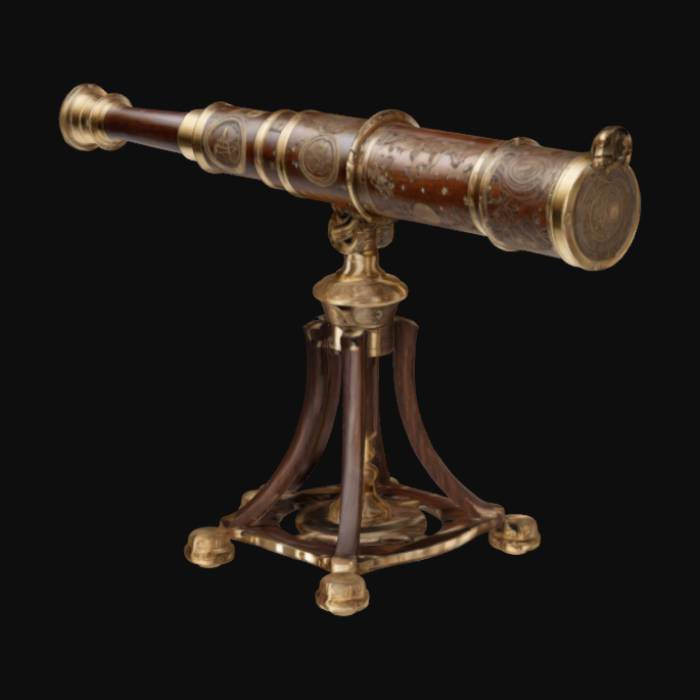
미적 점수 (1~10점): 4